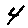
Label: 4